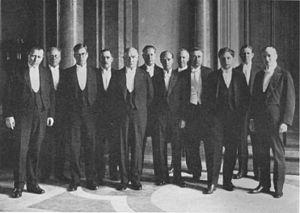
Le gouvernement Hansson I est à la tête du royaume de Suède de la fin 1932 à la mi-1936.